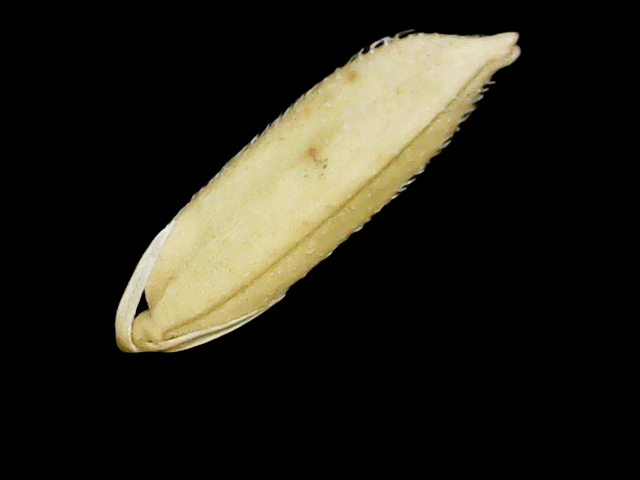
Rice variety: Binadhan11